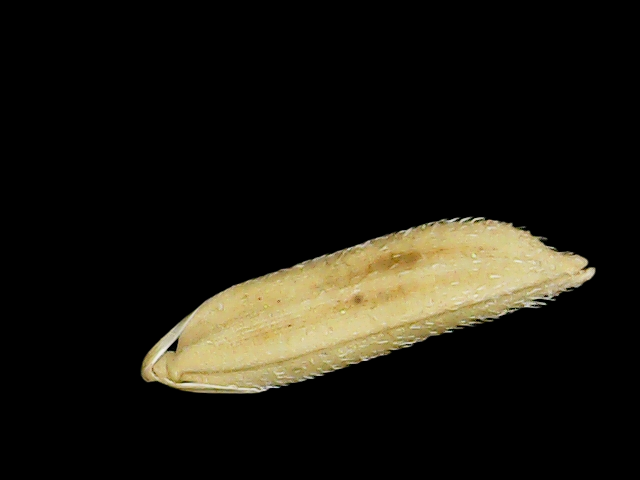
Rice variety: Binadhan26